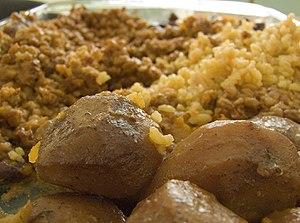
Le hamin est un ragoût mijoté à feu doux pendant de longues heures, typique de la cuisine juive traditionnelle. Il a été conçu afin de se conformer aux prescriptions des Sages concernant la cuisson à chabbat, ceux-ci permettant de conserver la chaleur d'un plat cuit ou de le laisser mijoter s'il était prêt avant la tombée du chabbat.
La dafina est un plat traditionnel de la cuisine juive du Maghreb, elle est appelée bkaïla en Tunisie. Ce plat est traditionnellement consommé lors de la Seouda Shenit, le deuxième repas du chabbat, qui a lieu le samedi vers midi.